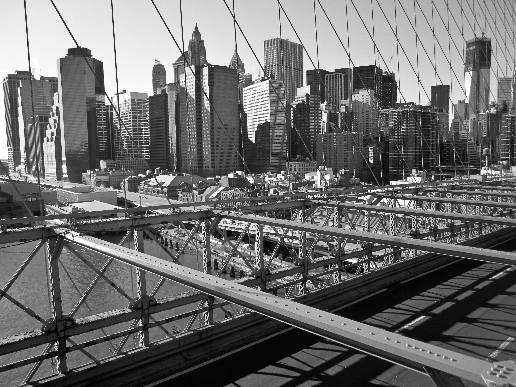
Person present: No